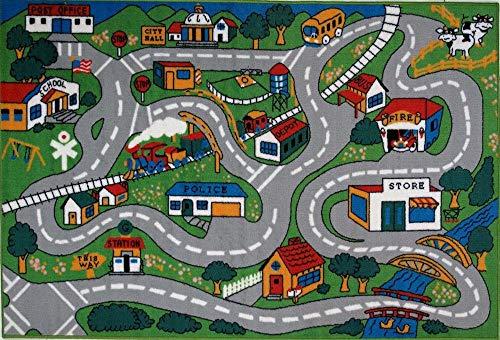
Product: Fun Rugs Fun Time Country Fun Novelty Rug, 31 x 47
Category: Home & Kitchen | Home Décor | Kids' Room Décor | Rugs
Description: From The Brand: Fun Rugs.
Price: $36.36
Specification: ASIN:B00P4MFOW8|ShippingWeight:2pounds|DateFirstAvailable:April8,2015